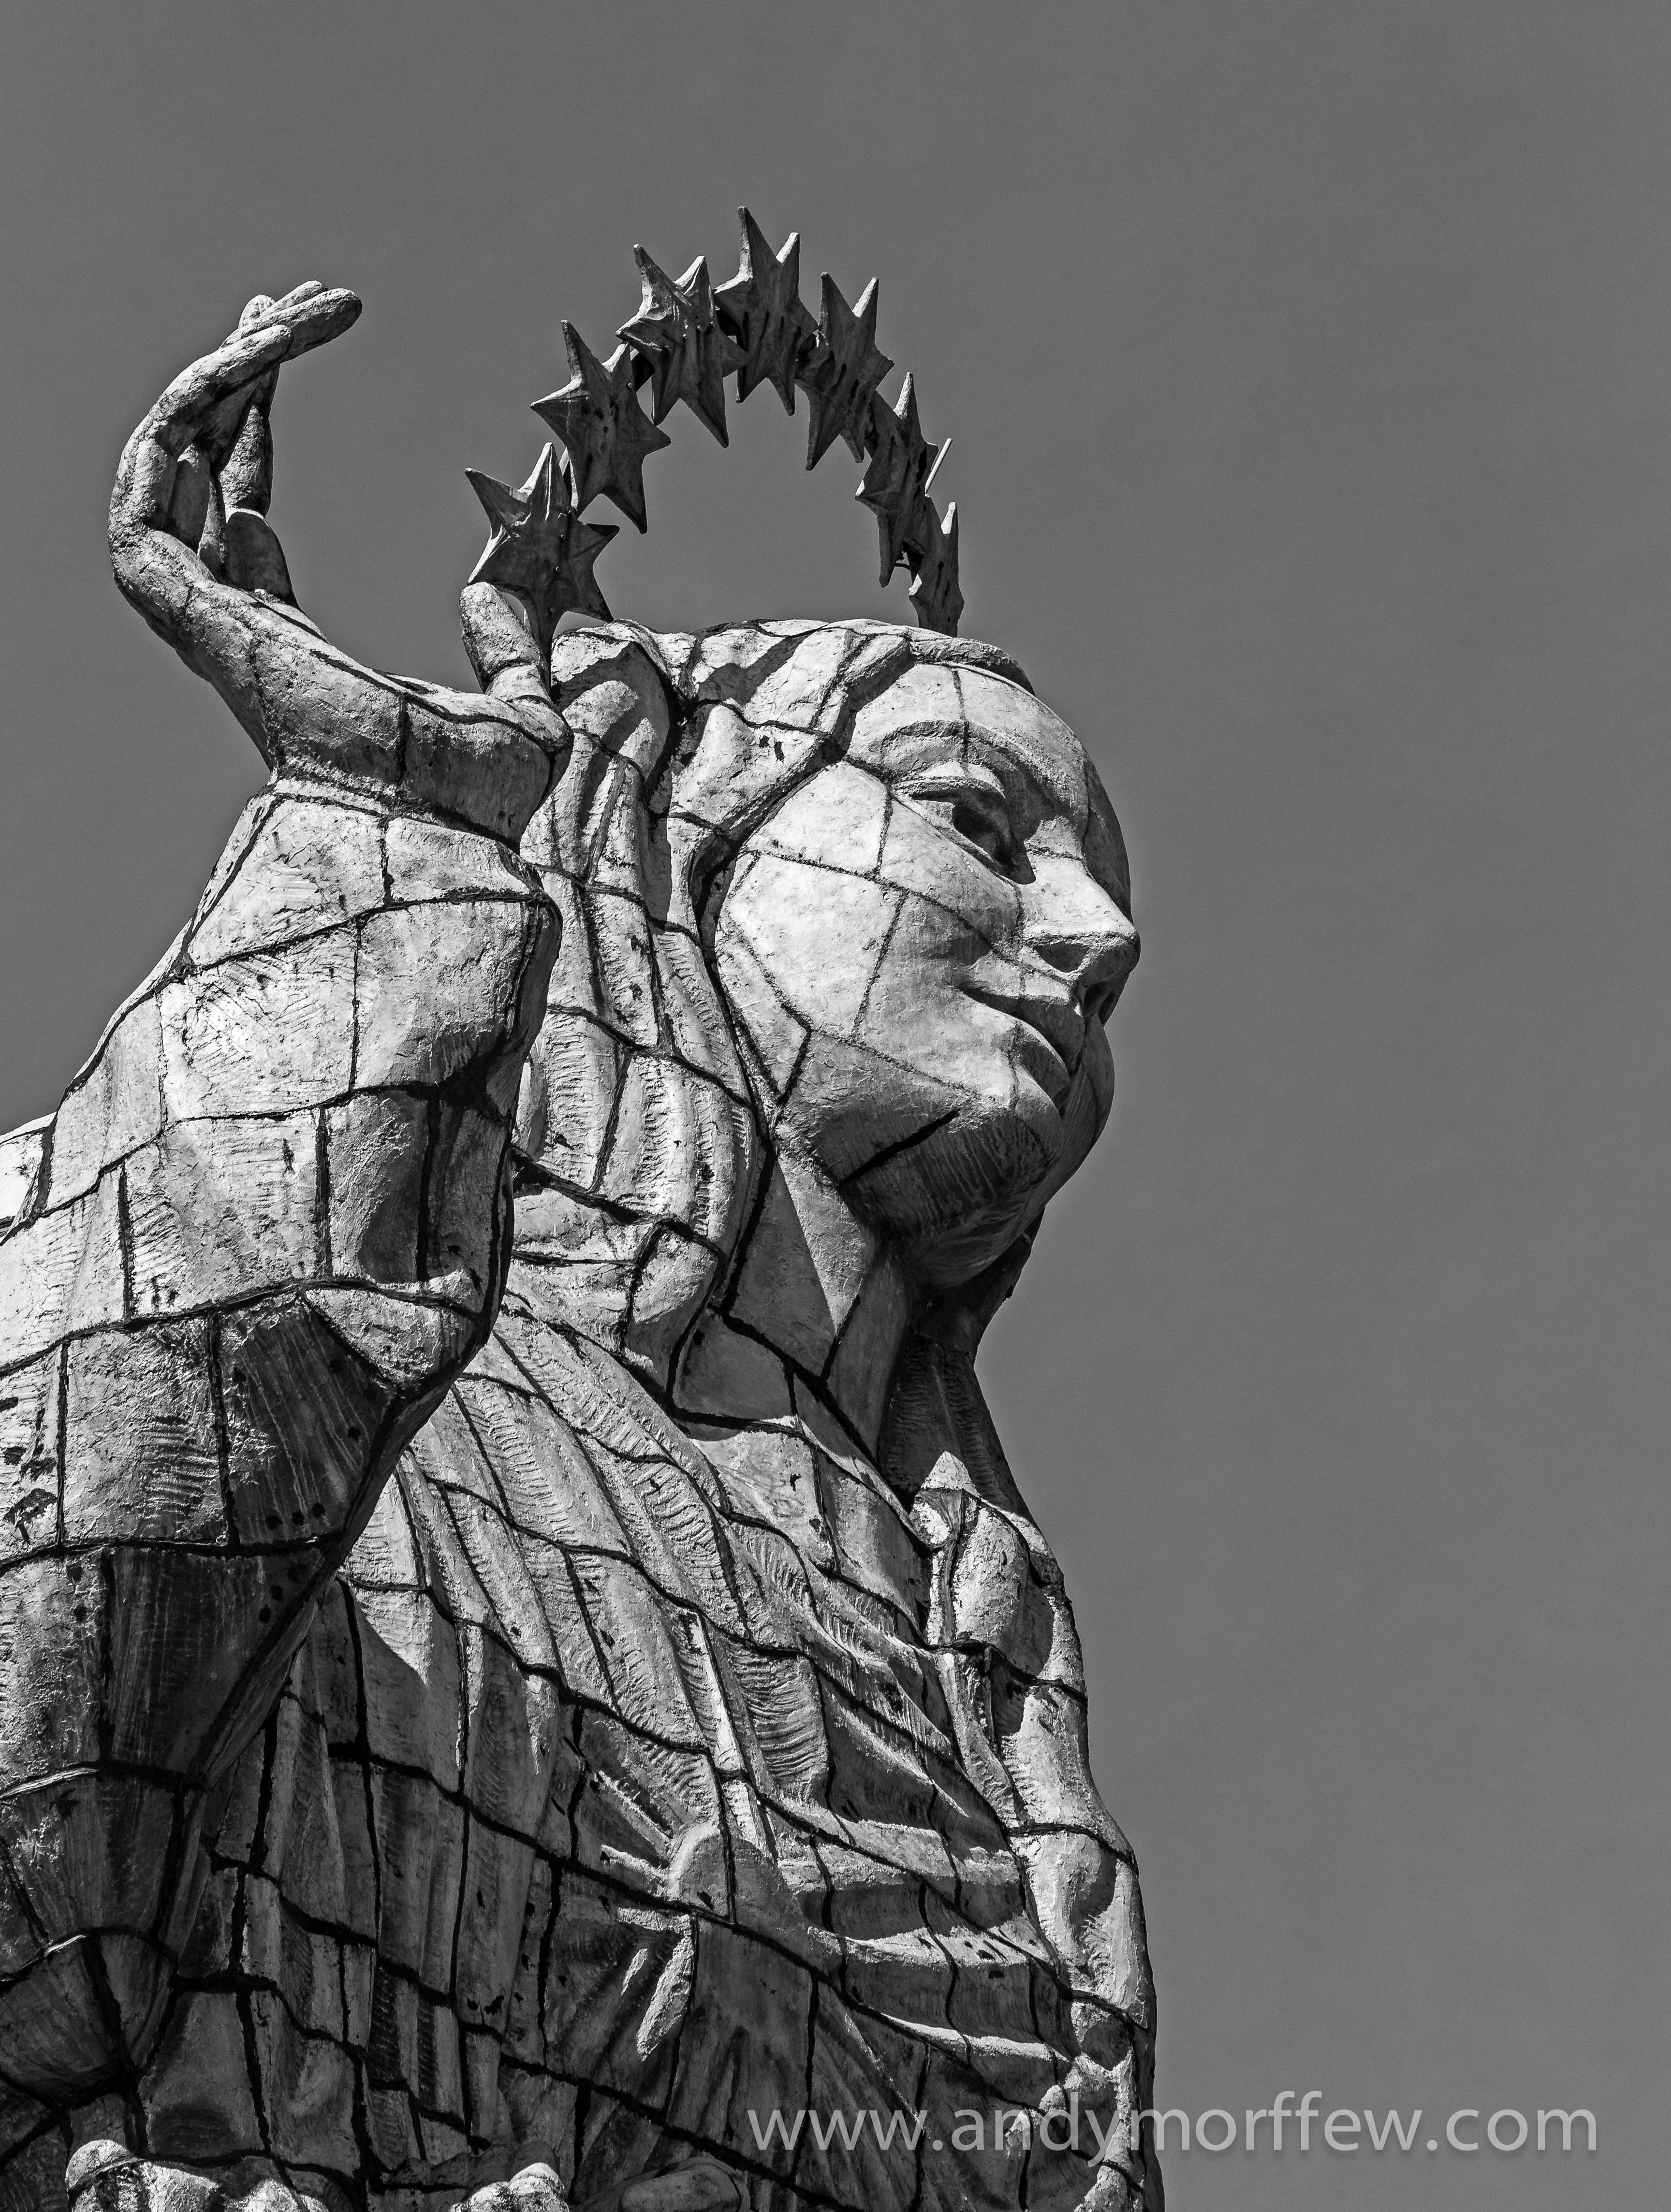
black and white, monument, statue, monochrome, gargoyle, bw, sculpture, art, sketch, drawing, illustration, head, blinkagain, andymorffew, morffew, ecuador, quito, virgendequito, elpanecello, monochrome photography